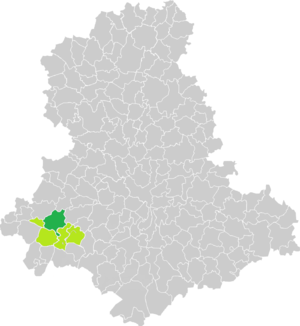
Carte de situation de la commune d'Oradour-sur-Vayres (en vert foncé) dans le votre Canton (en vert clair) sur une carte des communes de la Haute-Vienne
Oradour-sur-Vayres est une commune française située dans le département de la Haute-Vienne, en région Nouvelle-Aquitaine.